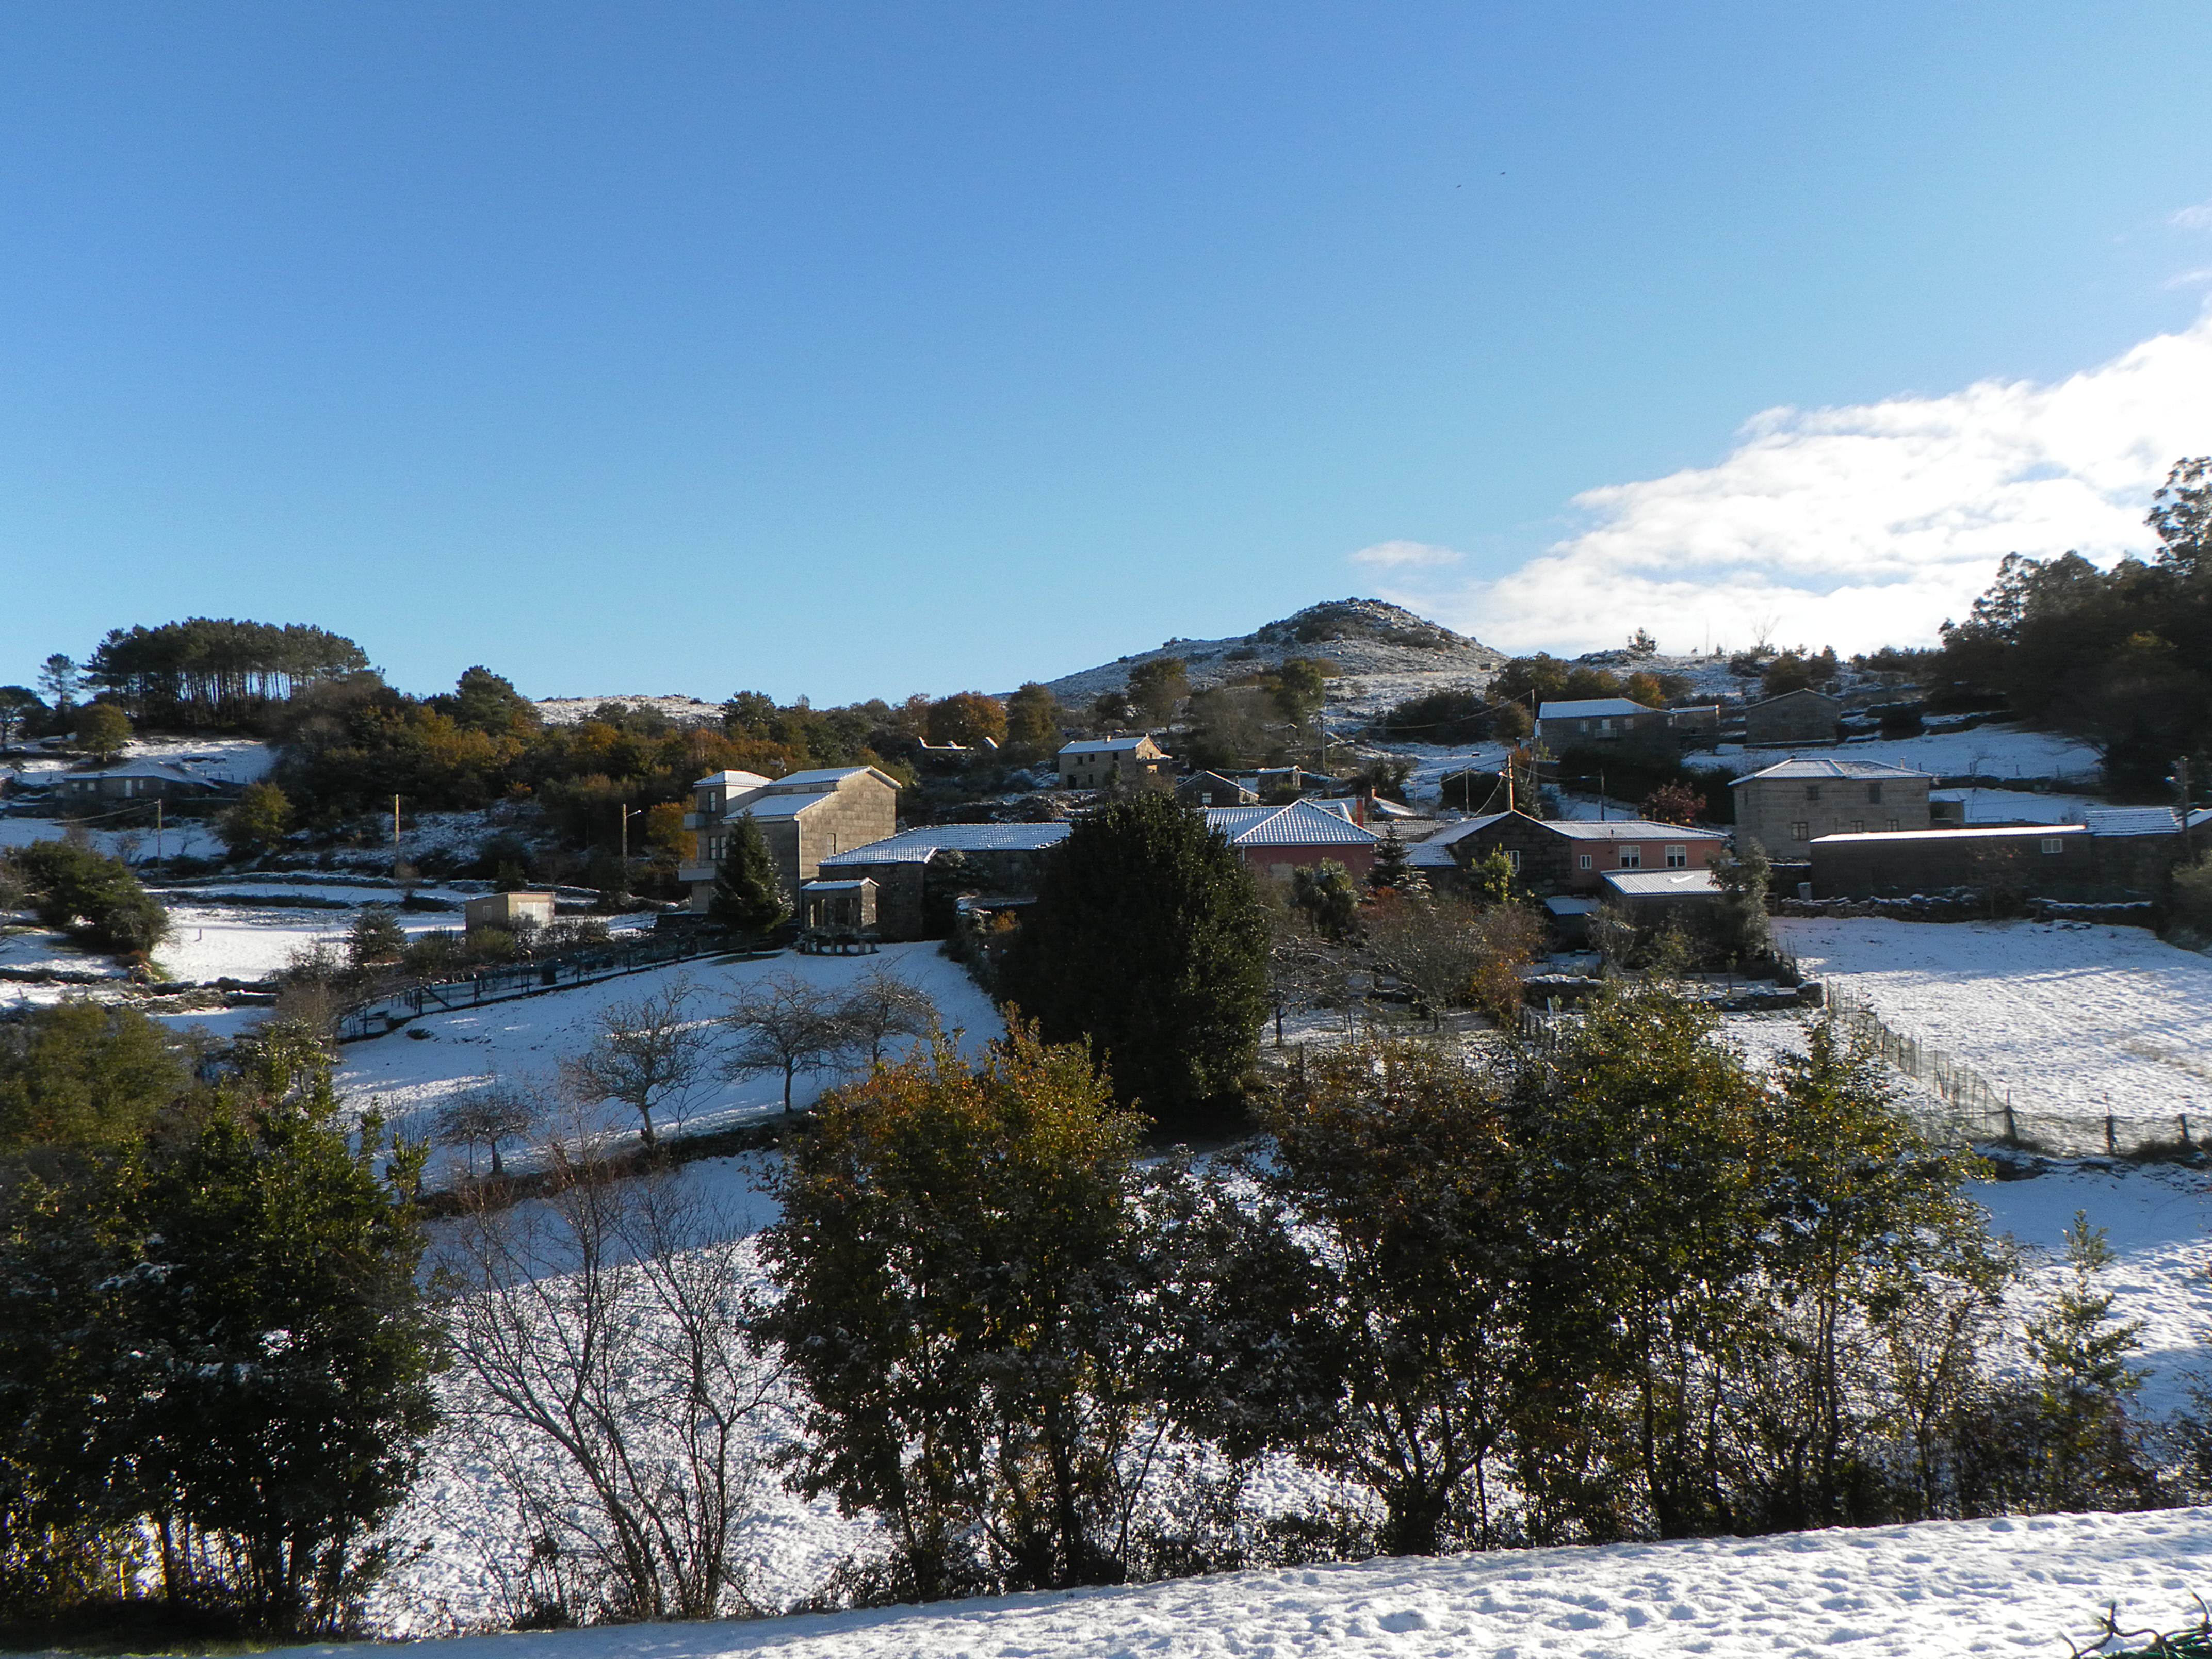
mountain, snow, winter, lake, town, panorama, village, ice, weather, season, spain, resort, galicia, pontevedra, espana, ggl1, cotobade